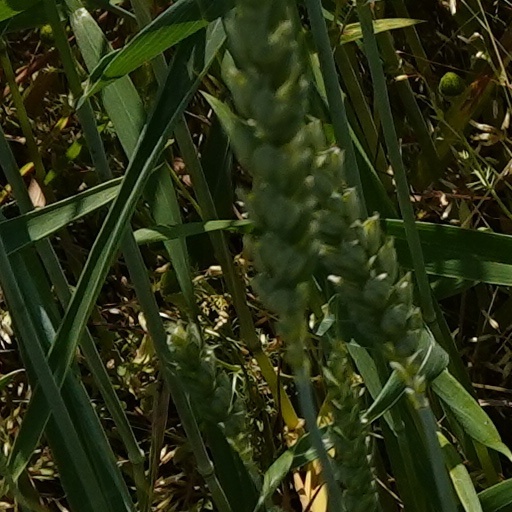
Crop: wheat